A. J. Cronin

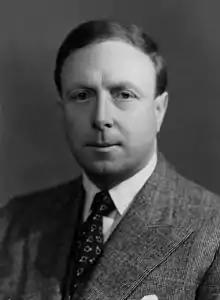
Cronin in 1939

Archibald Joseph Cronin (Cronogue) (19 July 1896 – 6 January 1981) was a Scottish physician and novelist. His best-known novel is "The Citadel" (1937), about a Scottish physician who serves in a Welsh mining village before achieving success in London, where he becomes disillusioned about the venality and incompetence of some doctors. Cronin knew both areas, as a medical inspector of mines and as a physician in Harley Street. The book exposed unfairness and malpractice in British medicine and helped to inspire the National Health Service.